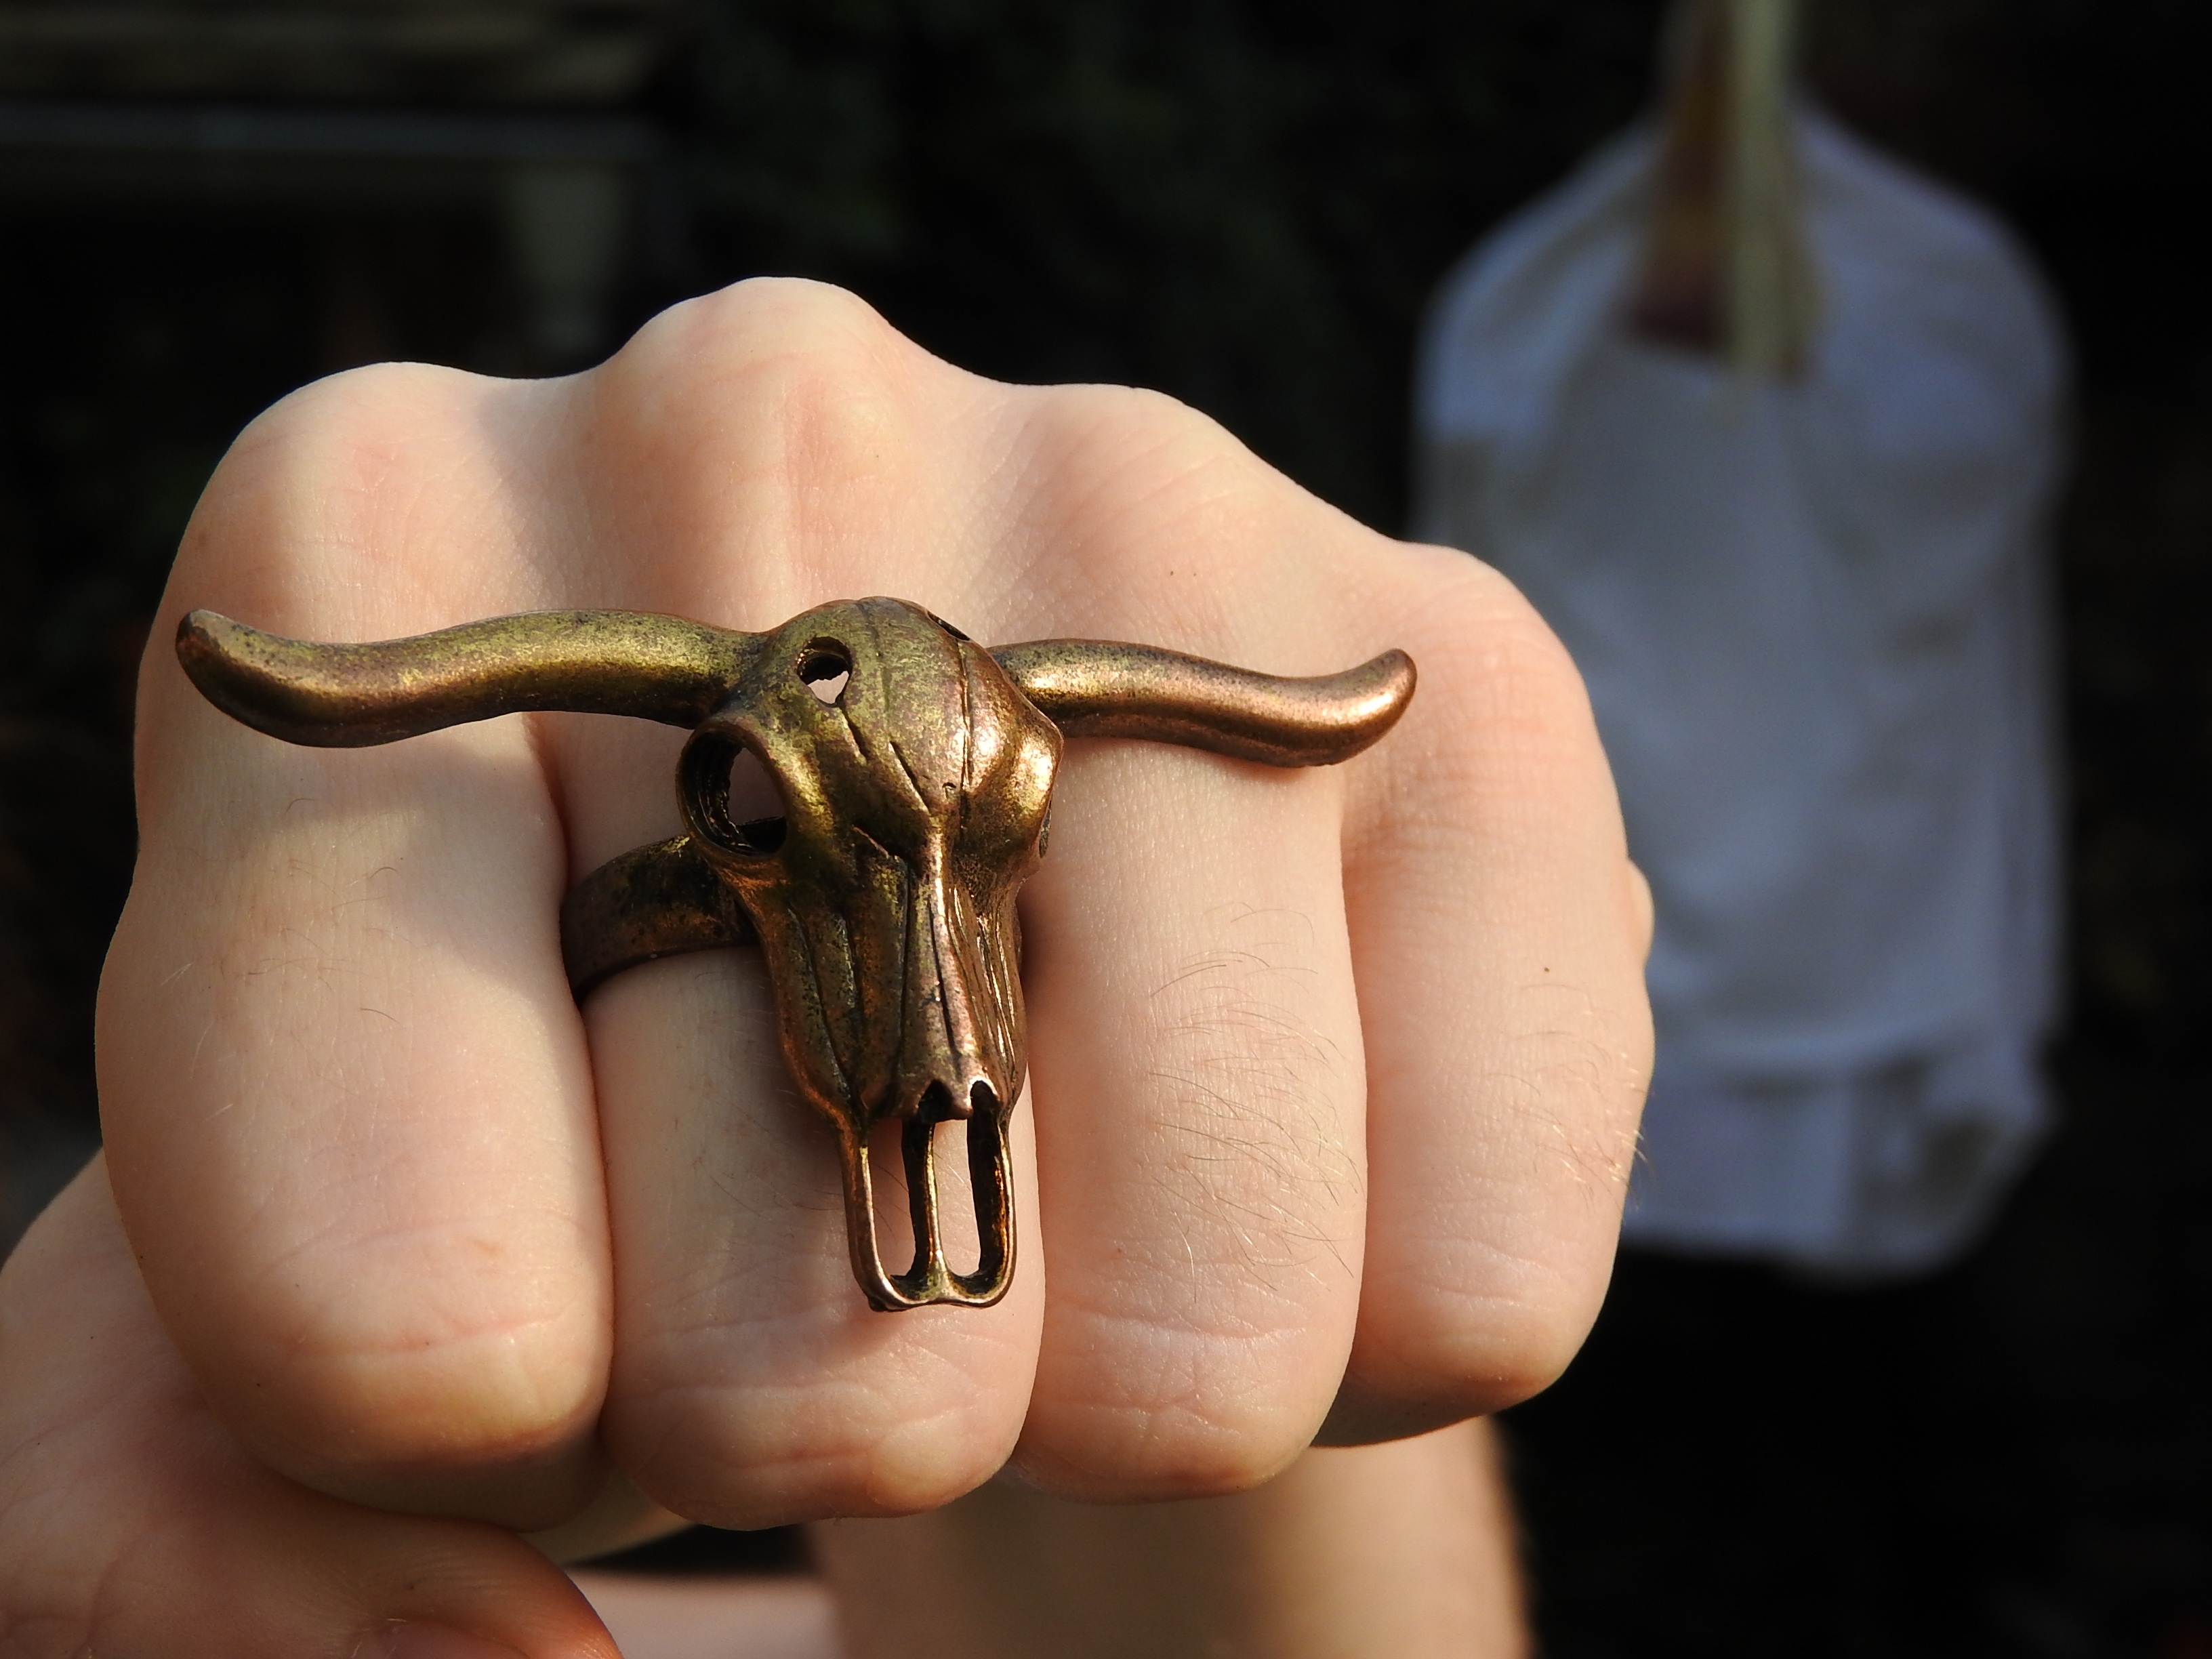
hand, ring, finger, skull, close up, jewellery, jewel, fist, bull, gold, buffalo, macro photography, corners